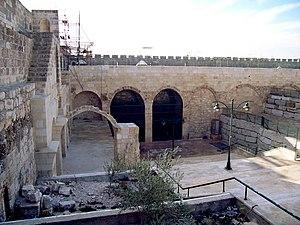
Cet article présente la liste de mosquées d'Israël.
Les écuries de Salomon, appelées aussi mosquée Marwani par les musulmans, sont une succession de « salles » sous l’angle sud-est du mont du Temple à Jérusalem. Ce lieu, situé selon les références bibliques à proximité des ruines du Temple de Salomon, consiste en une douzaine de piliers et d’arches.